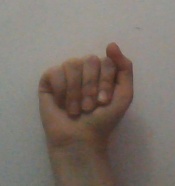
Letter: saad